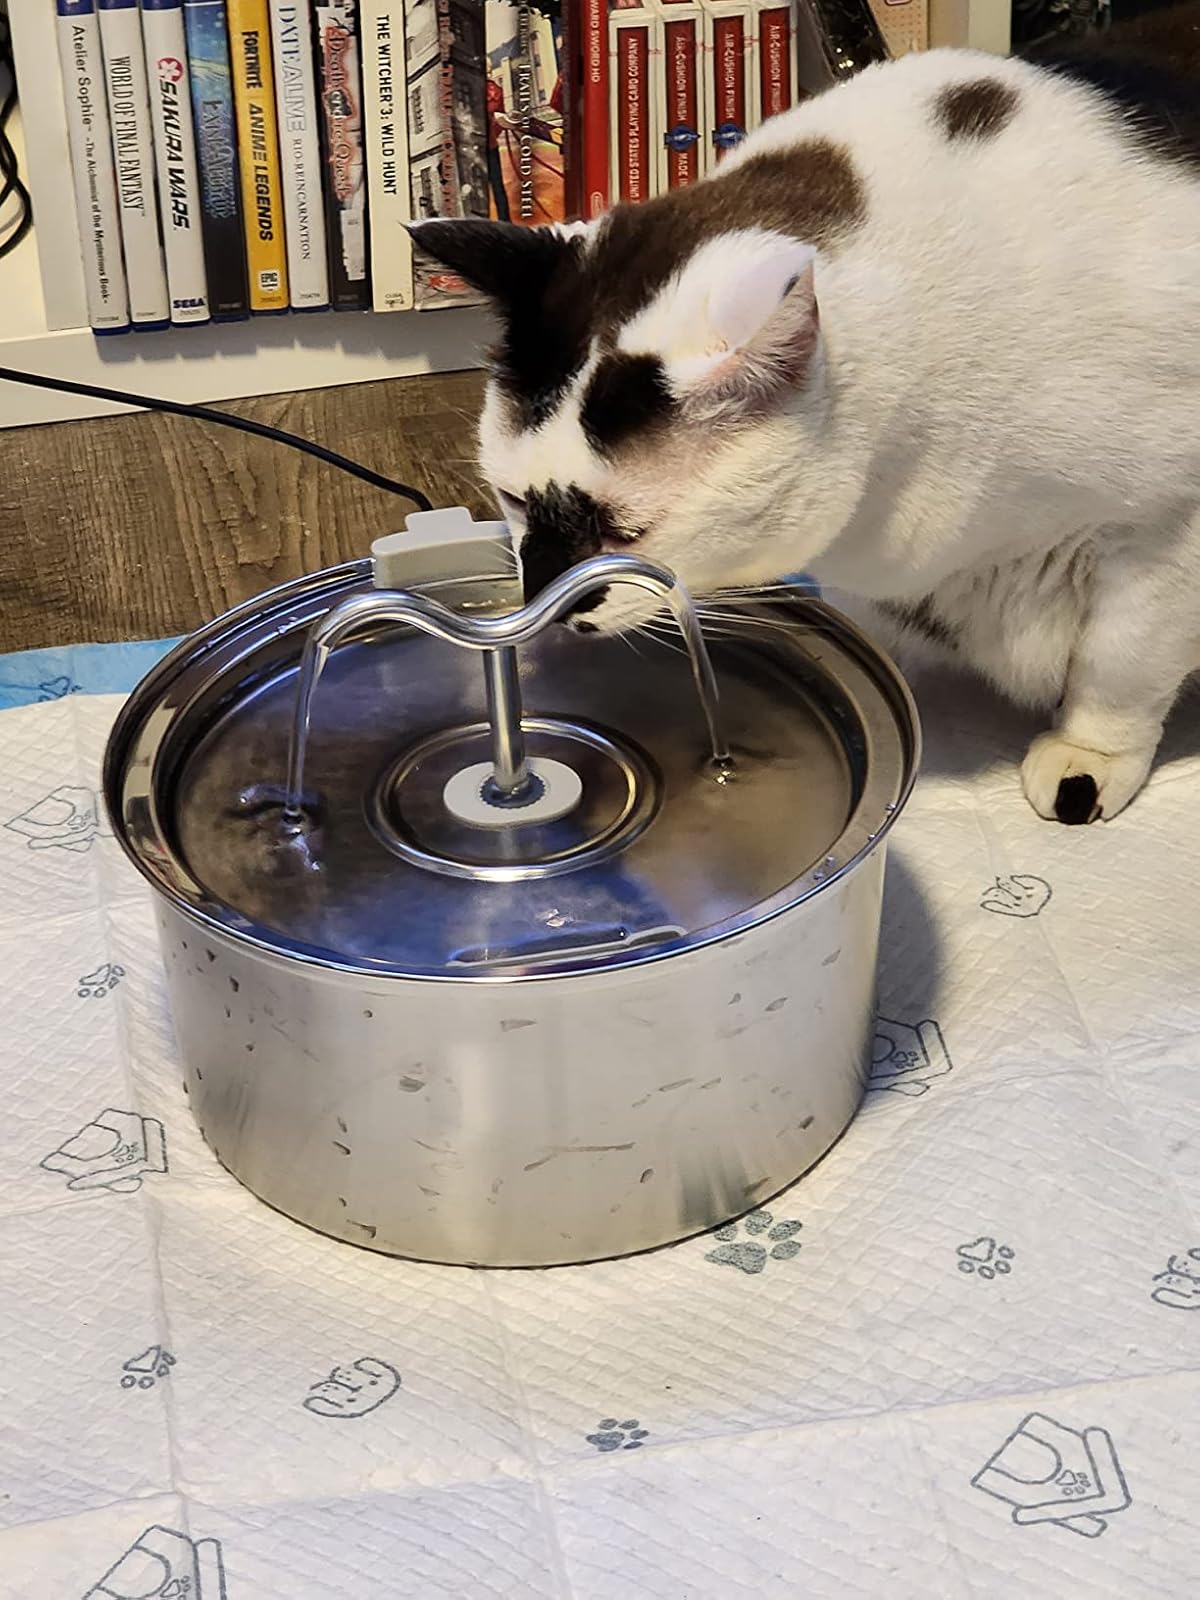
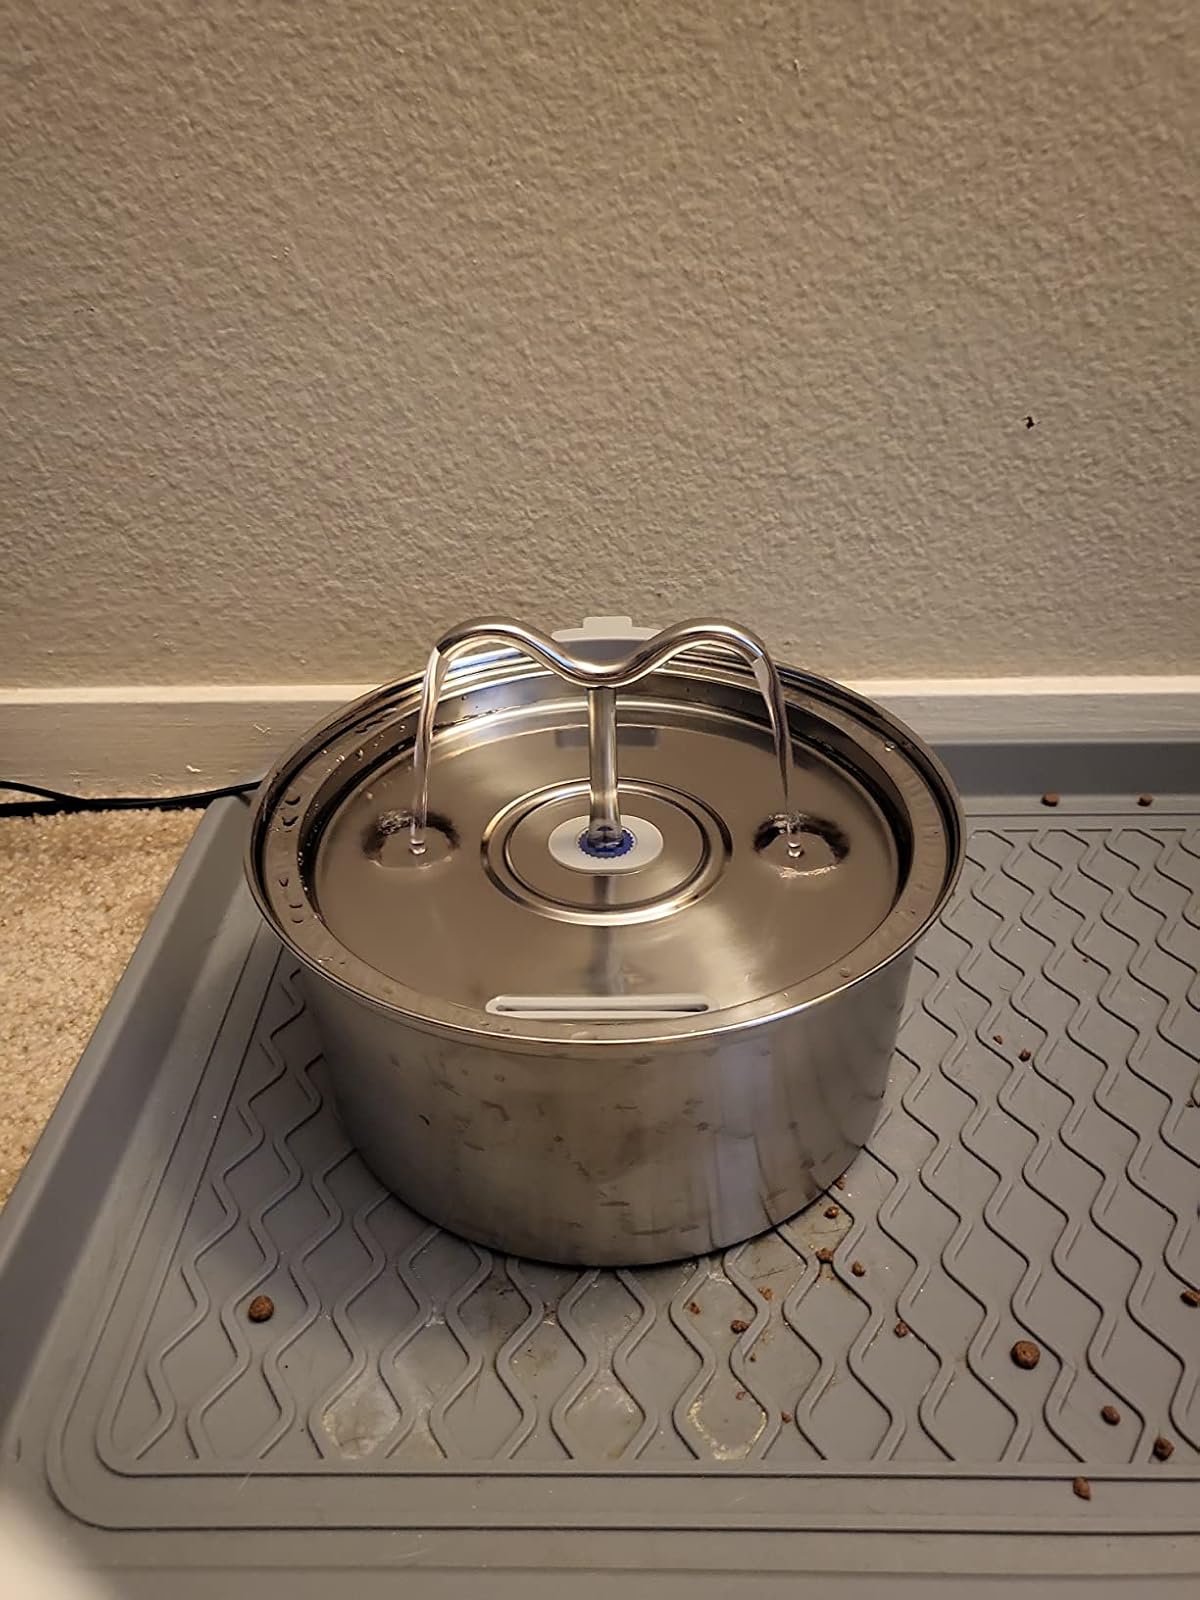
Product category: items_bowl
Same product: yes